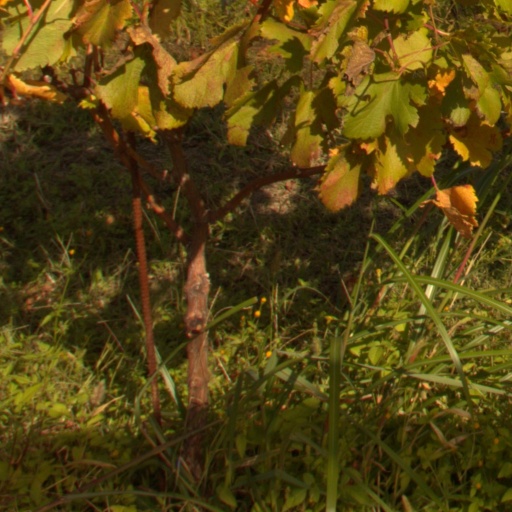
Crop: grape